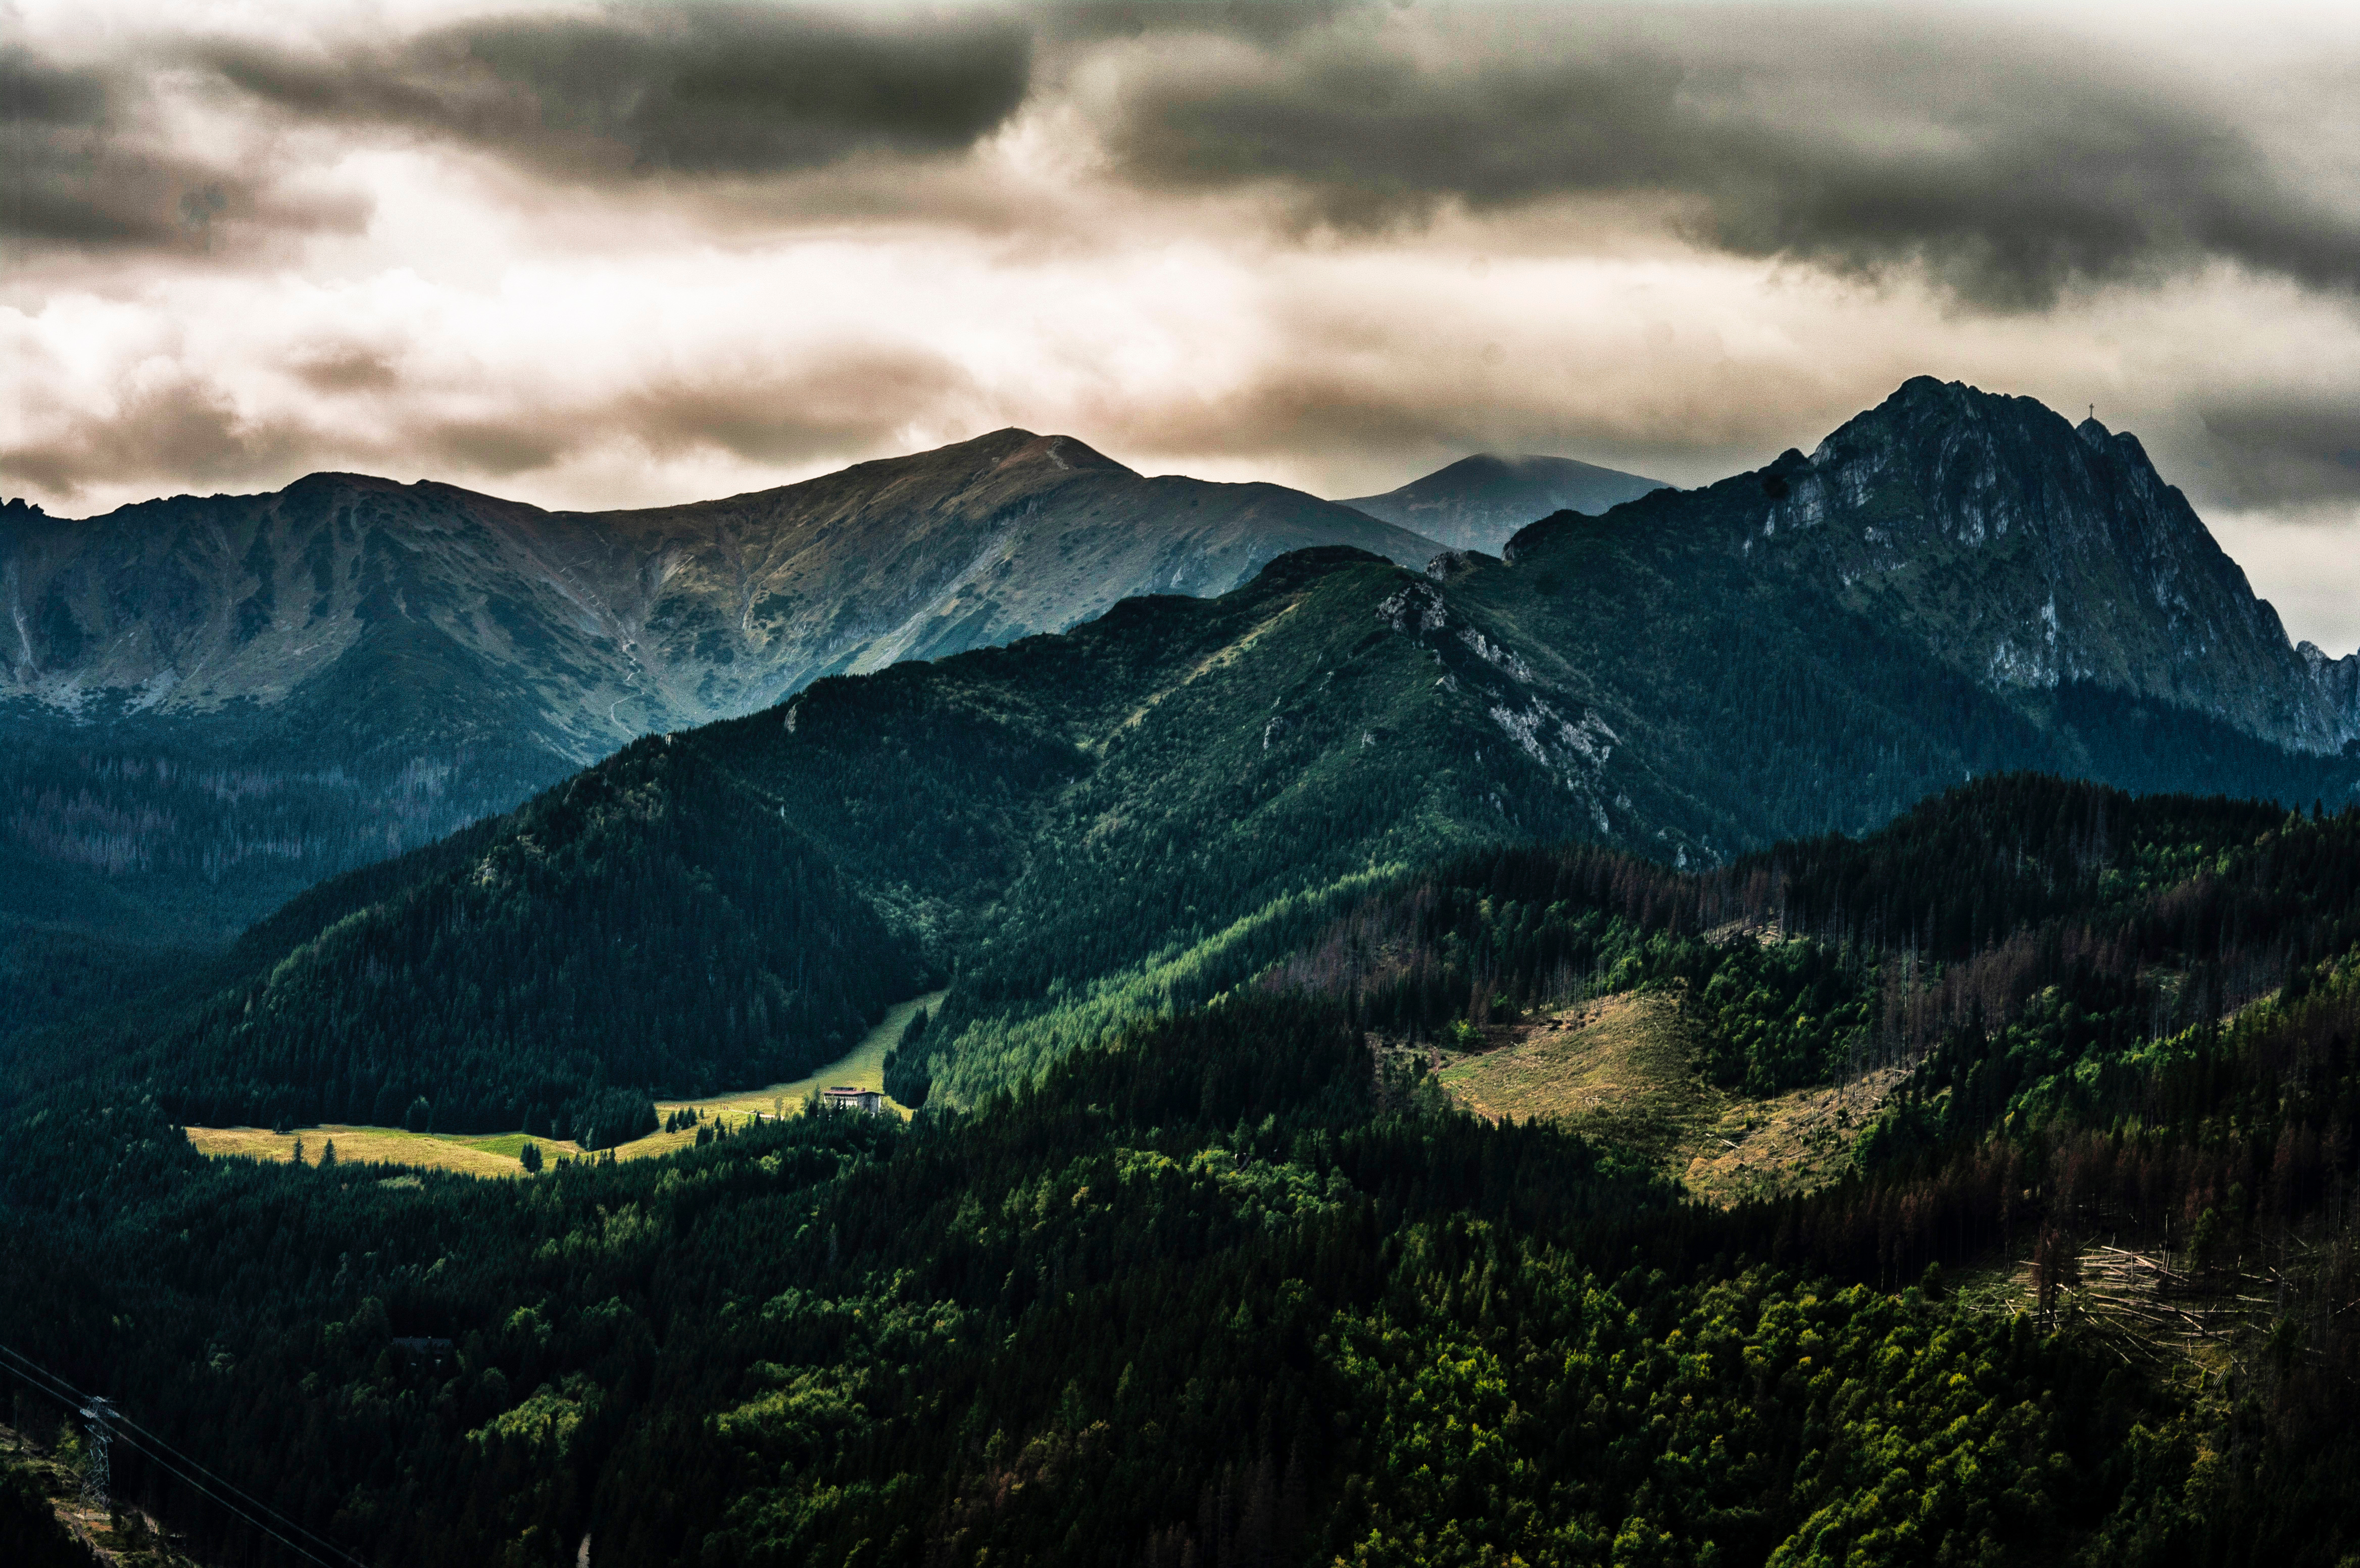
landscape, nature, forest, rock, wilderness, mountain, cloud, sky, sunlight, morning, hill, peak, mountain range, reflection, terrain, ridge, summit, alps, landform, geographical feature, atmospheric phenomenon, mountainous landforms